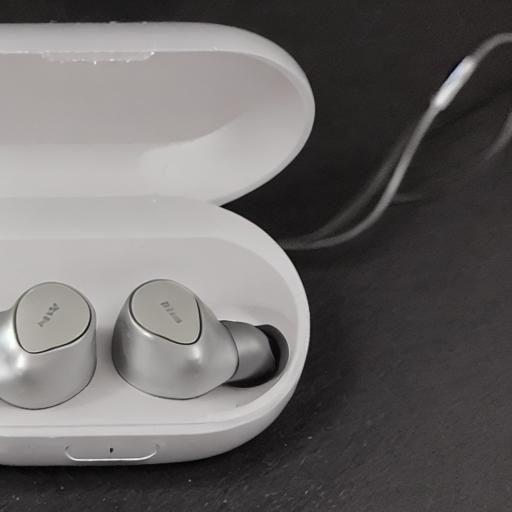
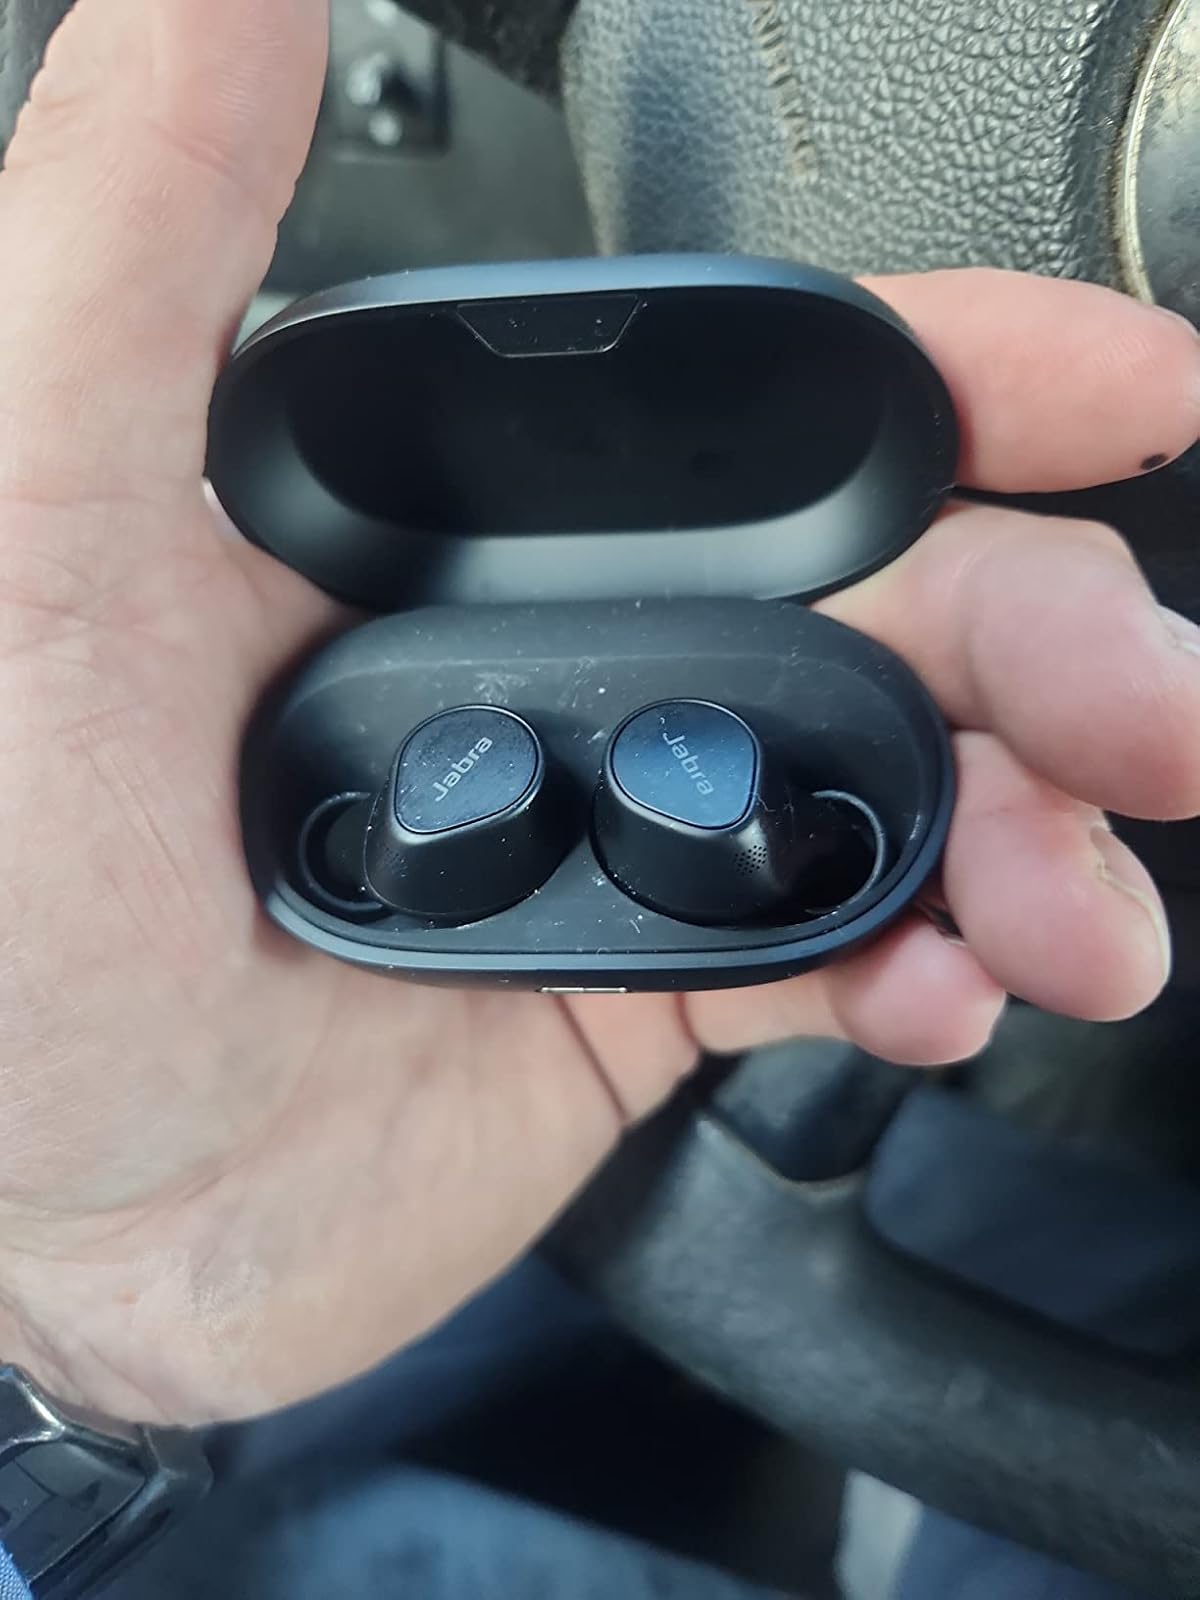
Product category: earbuds
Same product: no